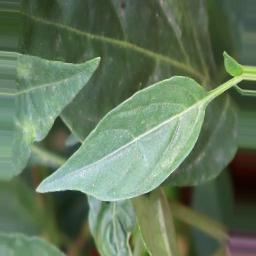
Label: healthy